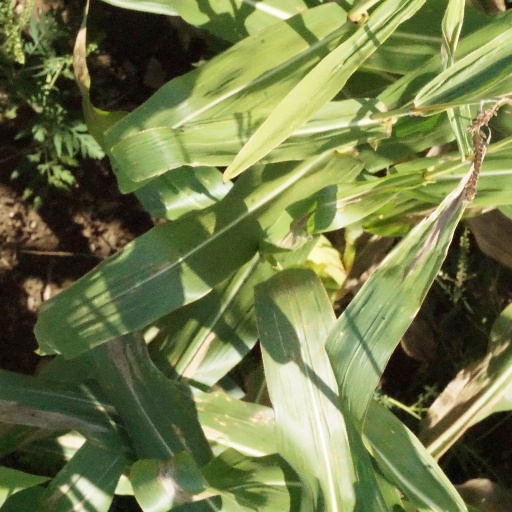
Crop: maize; corn